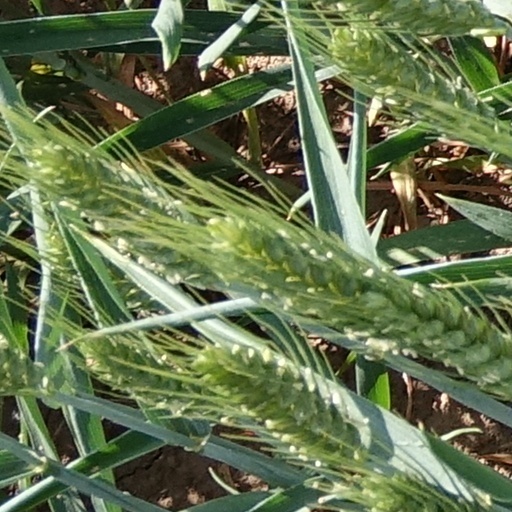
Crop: wheat